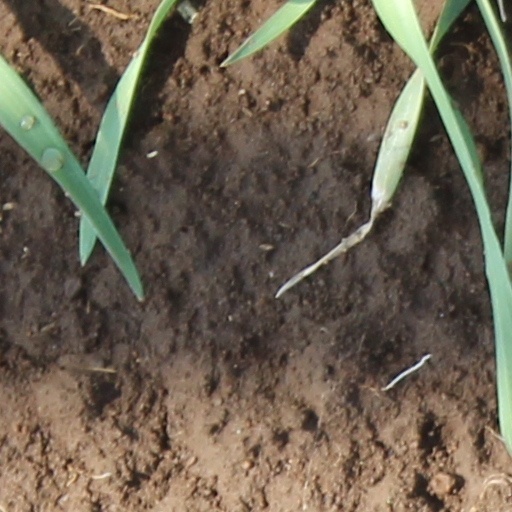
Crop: wheat